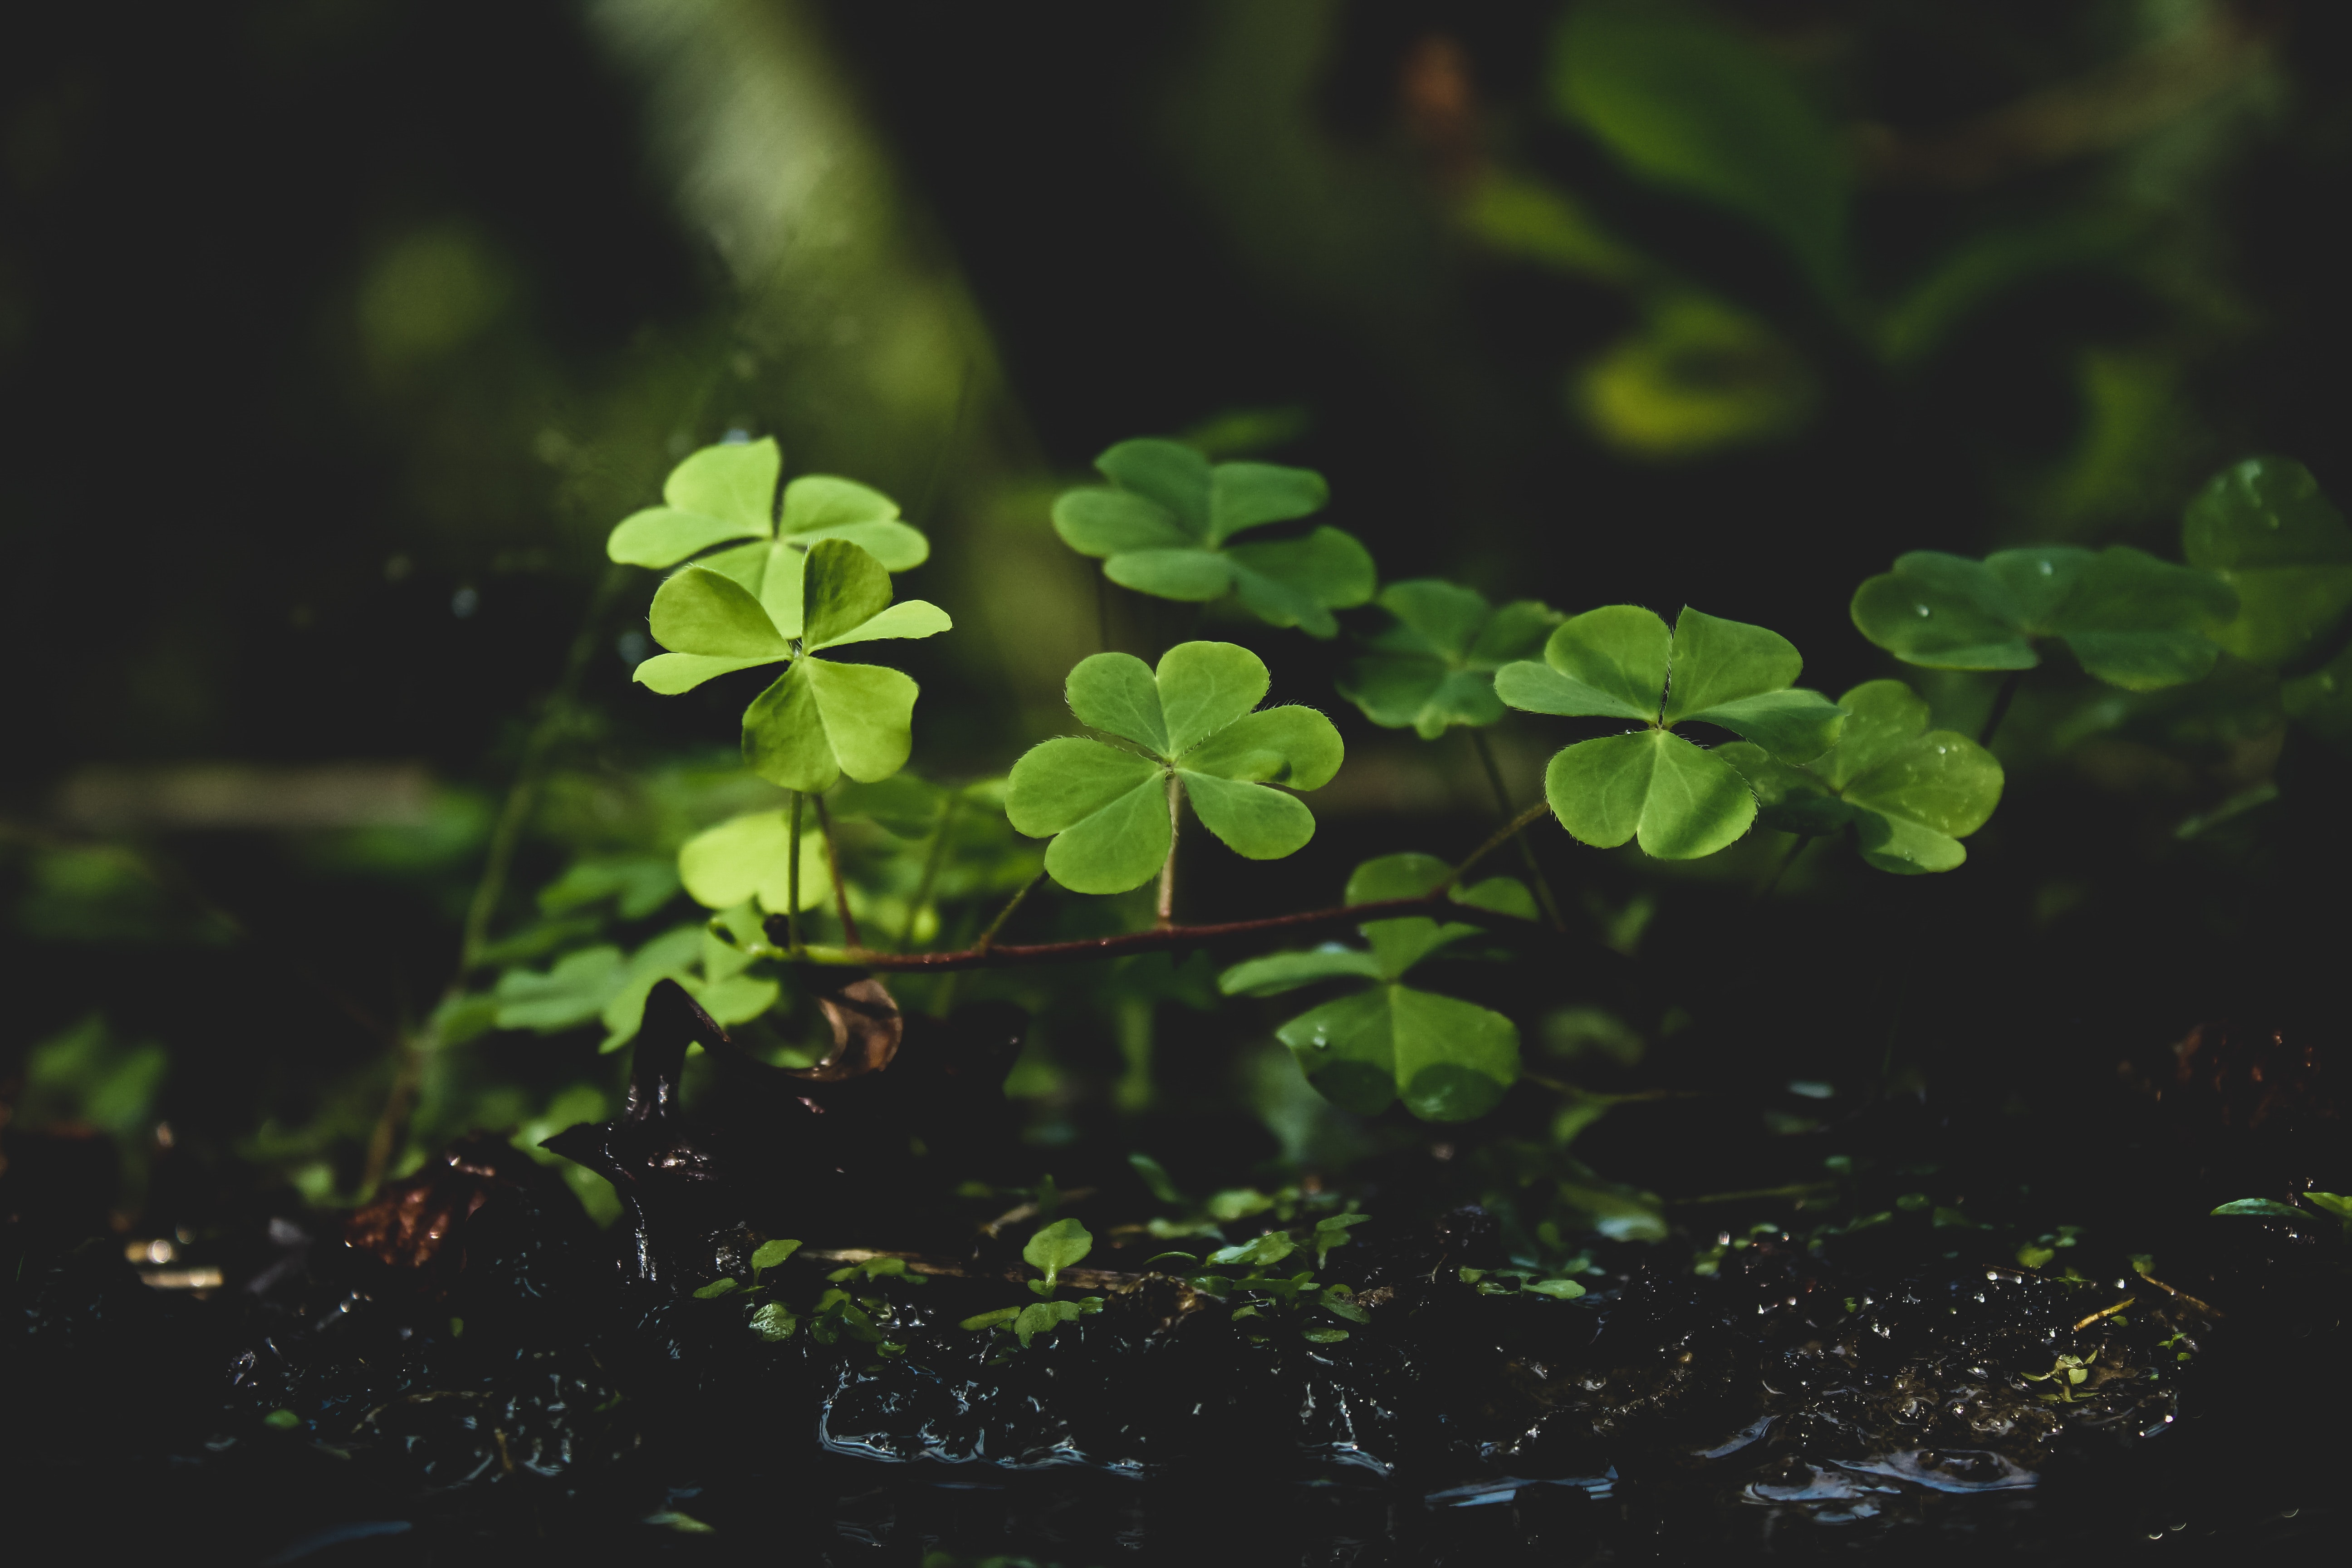
green, nature, leaf, vegetation, water, flora, plant, aquatic plant, sunlight, computer wallpaper, macro photography, plant stem, grass